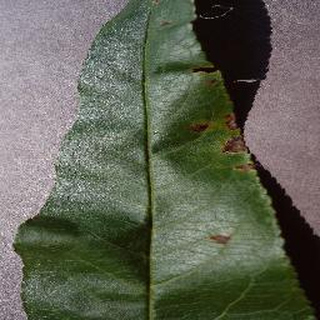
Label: peach_bacterial_spot